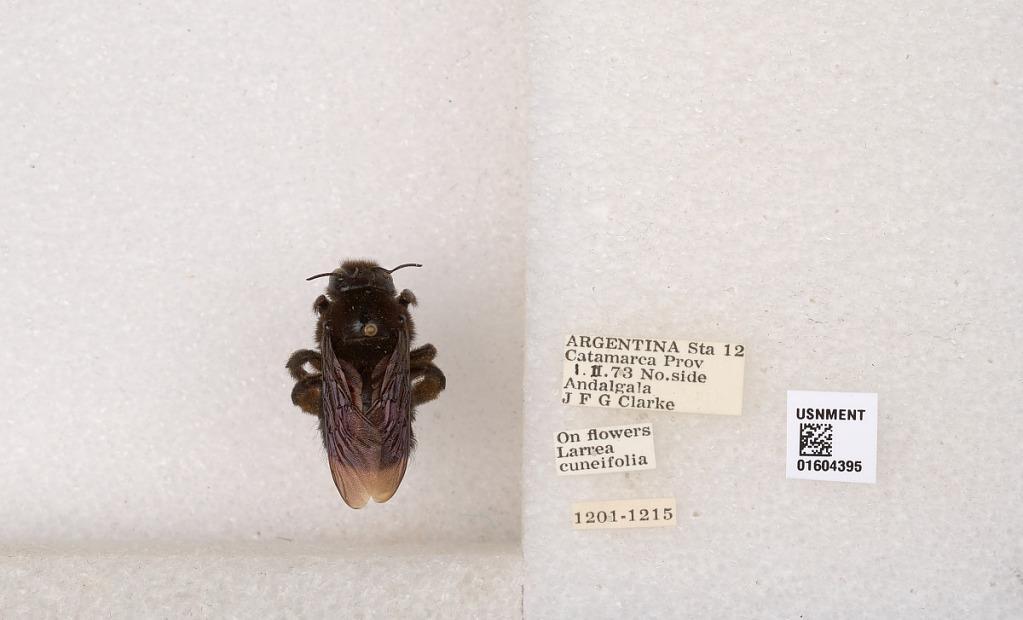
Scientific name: Xylocopa
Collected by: J. Clarke
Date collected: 1973-2-1
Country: Argentina
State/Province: Catamarca
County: Andalgala
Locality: Sta 12, No. side Andalgala